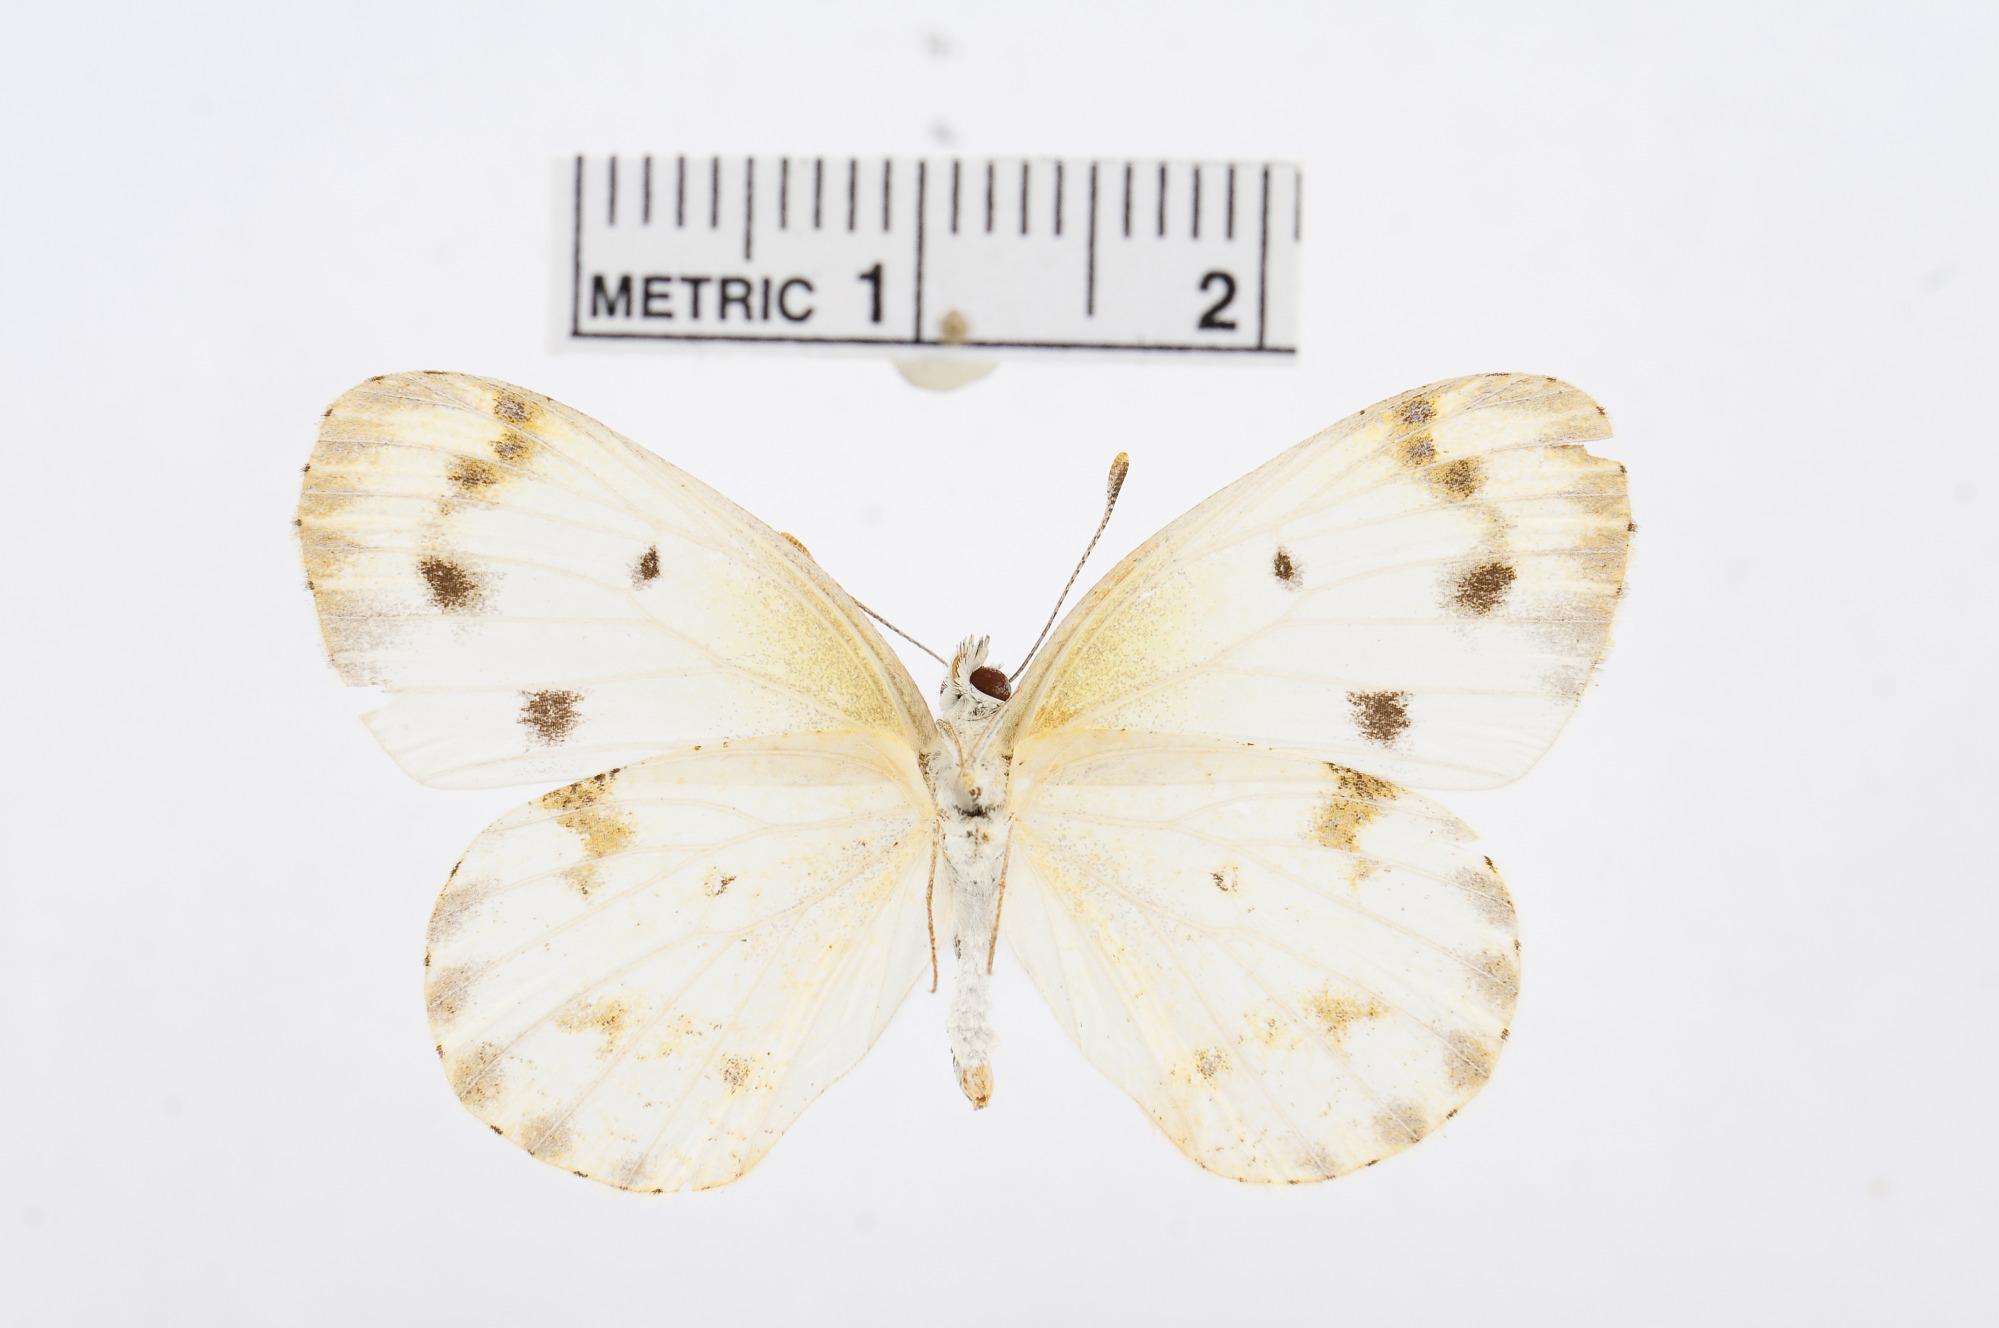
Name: Colotis aurora
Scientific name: Colotis aurora
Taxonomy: Animalia, Arthropoda, Hexapoda, Insecta, Lepidoptera, Pieridae, Pierinae